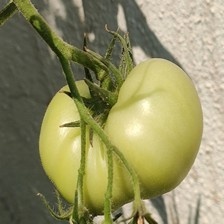
Label: tomato